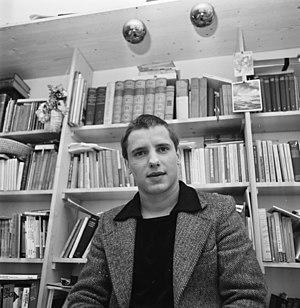
Willem Jan Otten, né à Amsterdam le 4 octobre 1951, est un écrivain néerlandais qui pratique poésie, théâtre, roman, essai, critique.